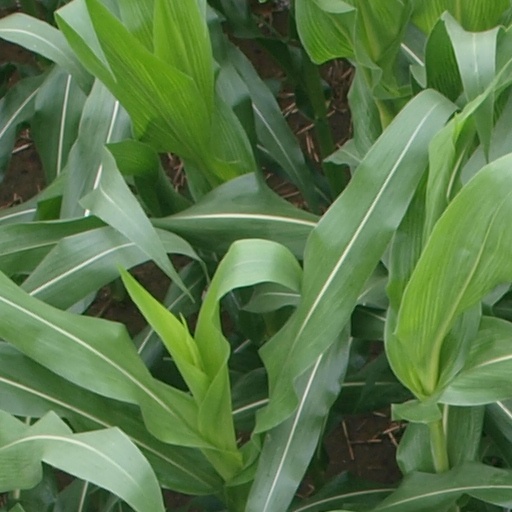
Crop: maize; corn